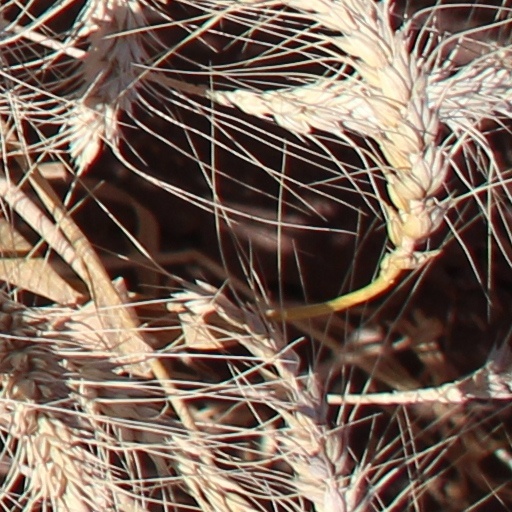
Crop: wheat